Hundred of Port Gawler

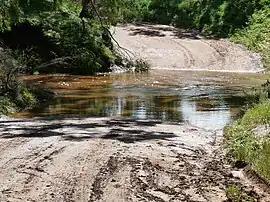
Ford over Light River at Korunye

The Hundred of Port Gawler is a cadastral unit of hundred located on the central Adelaide Plains in South Australia and bounded on the south by the Gawler River. It is centred on the town of Two Wells with the locality of Port Gawler at the south western corner of its boundary. It is one of the eight hundreds of the County of Gawler. It was named in 1851 by Governor Henry Young either directly or indirectly after the former Governor George Gawler.